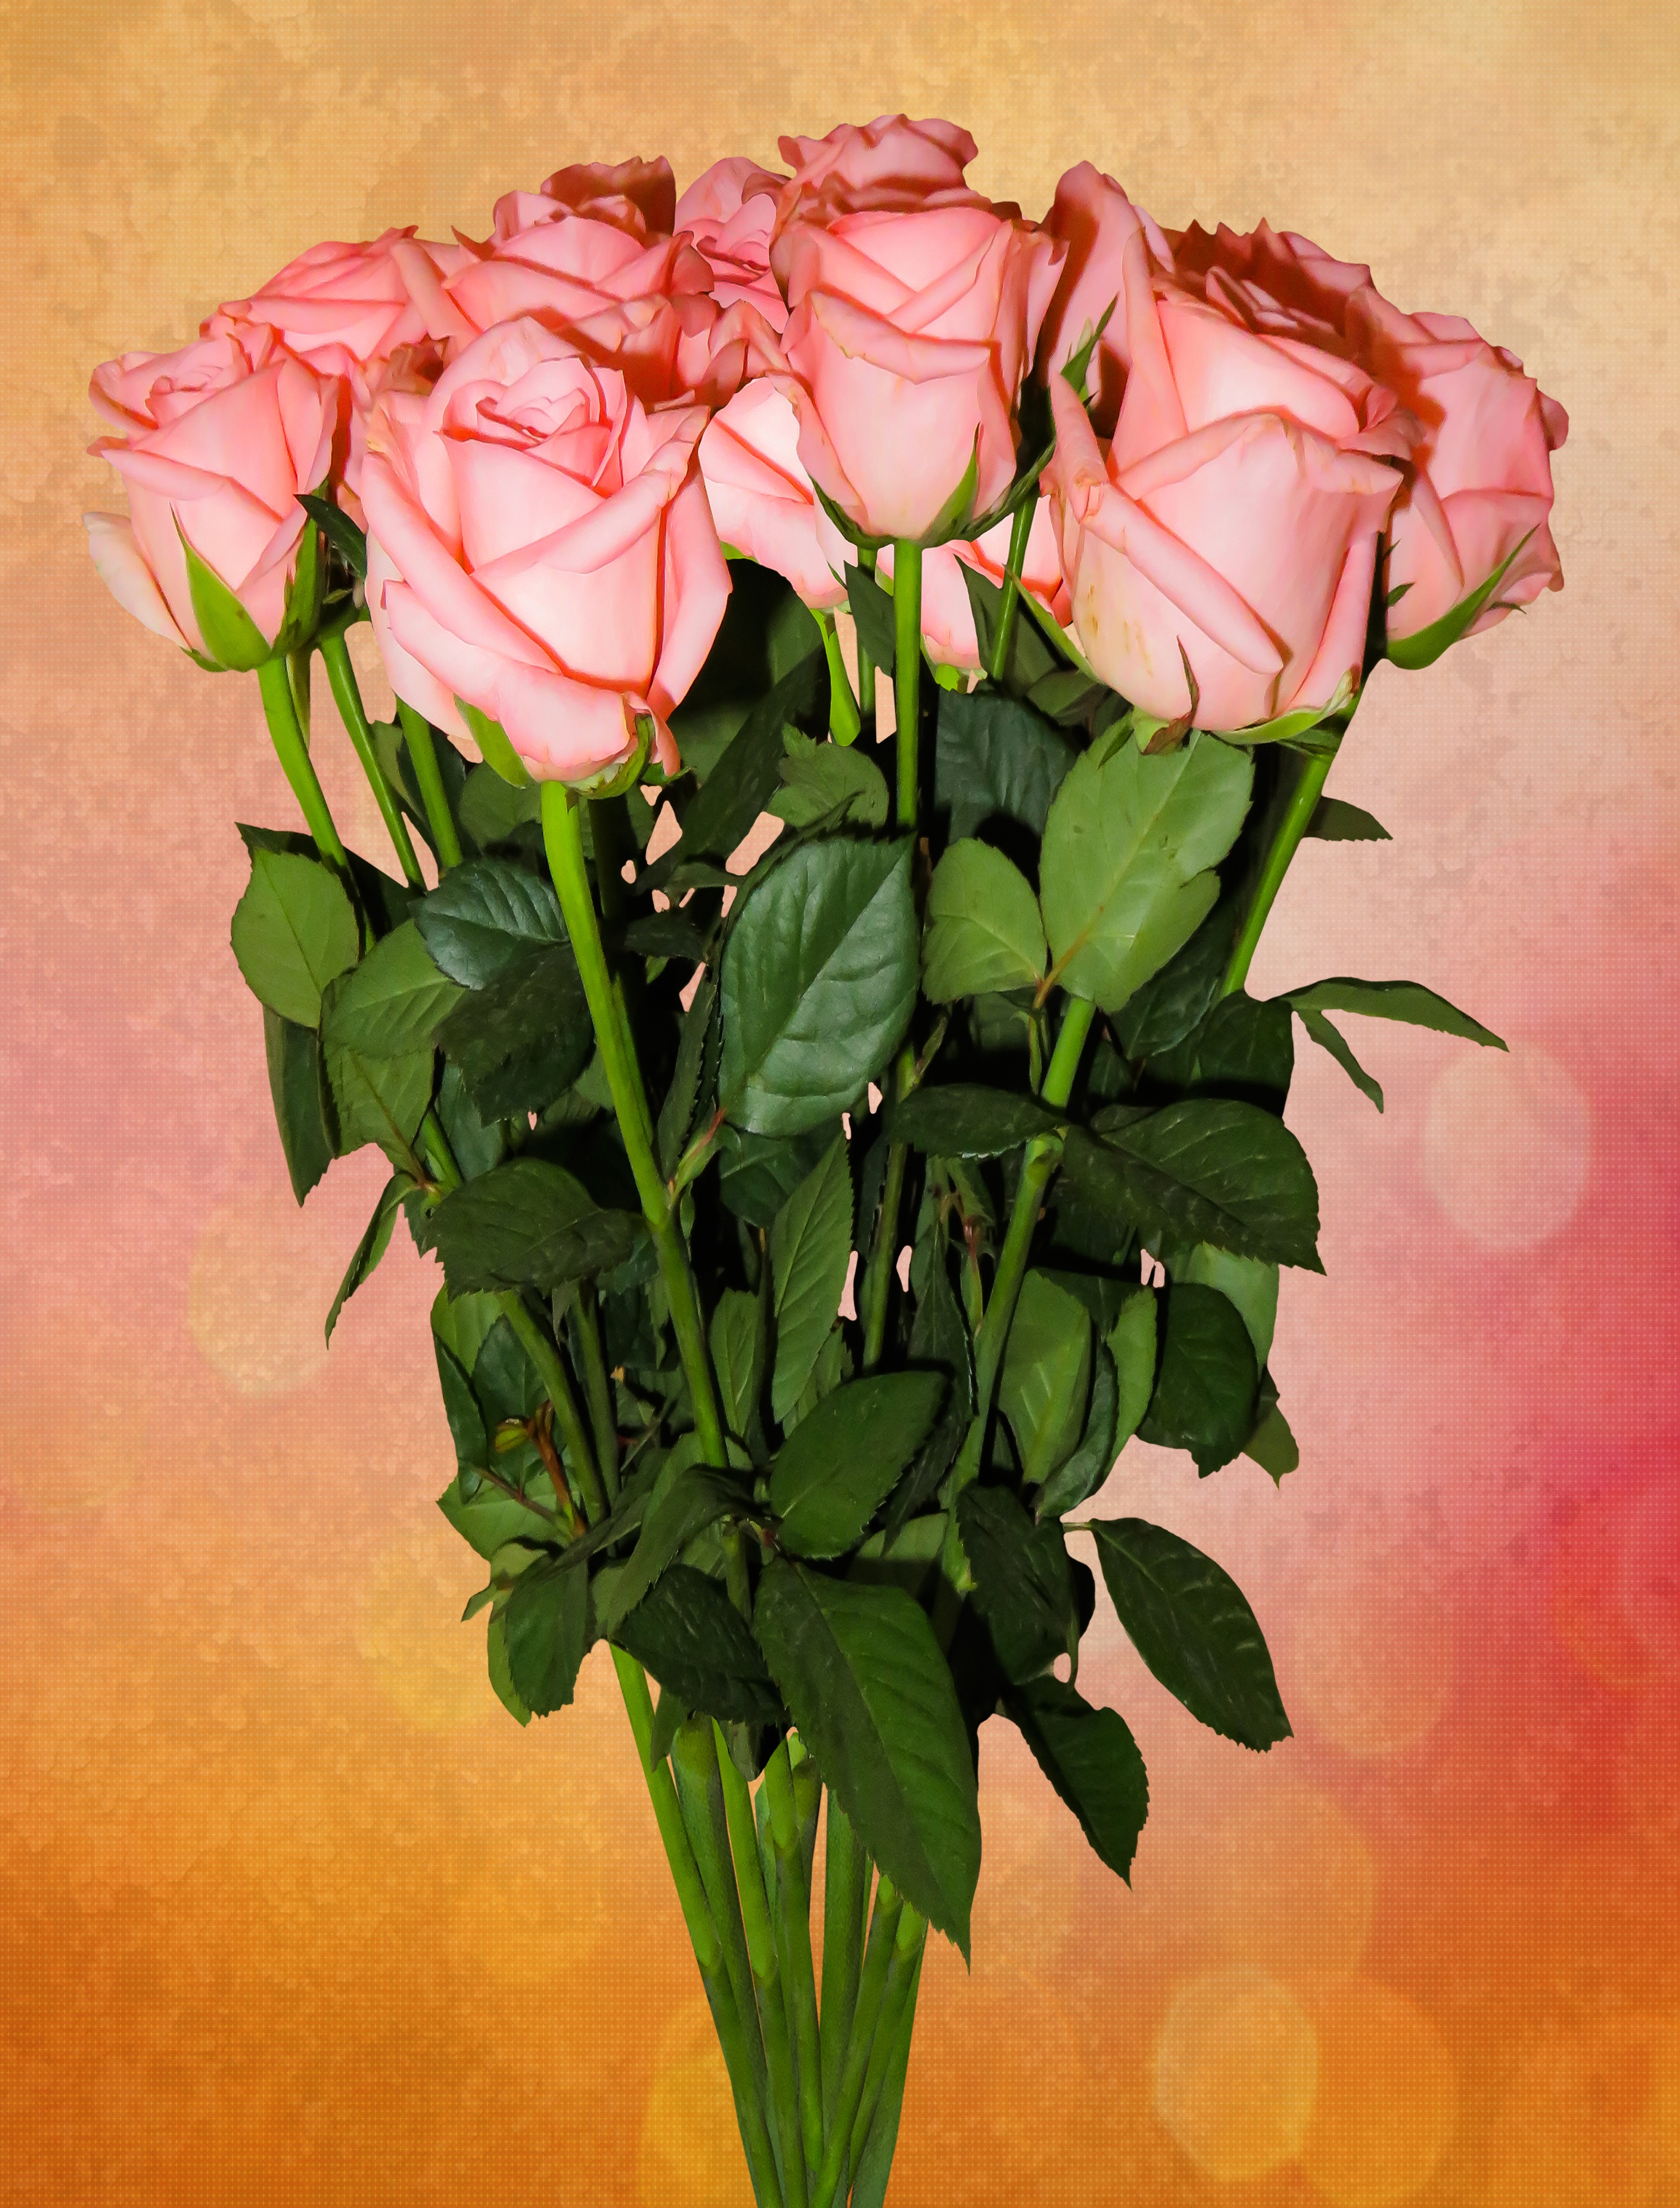
birthday bouquet, birthday, bouquet, flowers, roses, wedding bouquet, valentine's day, blossom, bloom, pink, congratulations, bouquet of roses, decoration, rose bloom, love, symbol